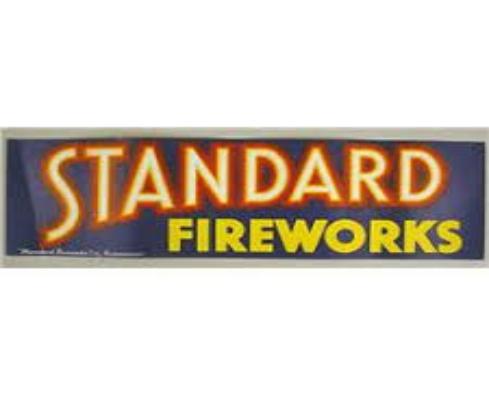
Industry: Leisure